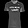
Label: T - shirt / top